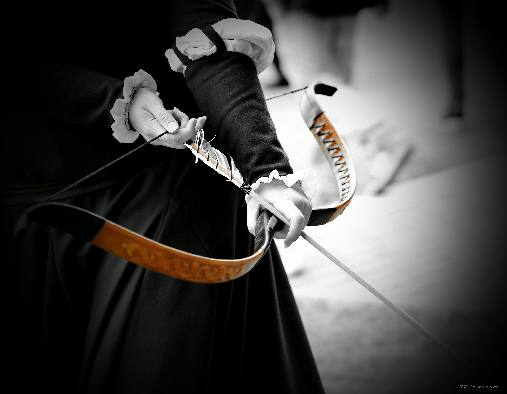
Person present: No